Surveillance

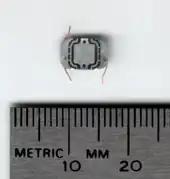
RFID chip pulled from a new credit card

Aerial surveillance is the gathering of surveillance, usually visual imagery or video, from an airborne vehicle—such as an unmanned aerial vehicle, helicopter, or spy plane. Military surveillance aircraft use a range of sensors (e.g. radar) to monitor the battlefield.